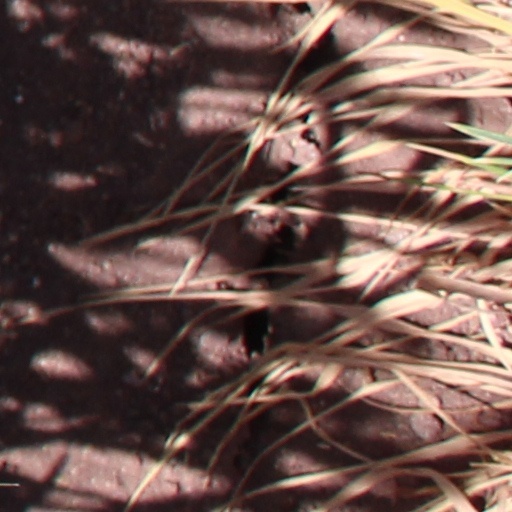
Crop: wheat